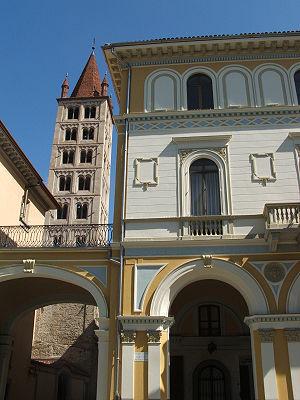
Le Piémont est une région du nord-ouest de l'Italie. Le Piémont tire son nom de sa situation géographique, au pied des Alpes. Traversé par le Pô, son chef-lieu est Turin. Le Piémont est limitrophe des régions italiennes de la Vallée d'Aoste, de Lombardie, de Ligurie et d’Émilie-Romagne, des cantons suisses du Valais et du Tessin et des régions françaises d'Auvergne-Rhône-Alpes et de Provence-Alpes-Côte d'Azur.